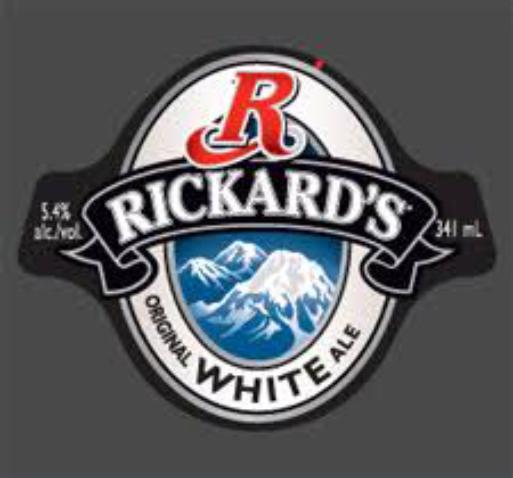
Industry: Food